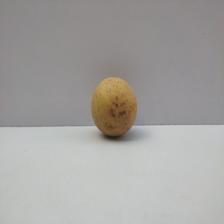
Size: Medium